Answer in natural language. Which object is closer to the camera taking this photo, artistic colourful white paper drawing scenario (highlighted by a blue box) or scenic landscape wall decor photo (highlighted by a green box)? Choose between the following options: artistic colourful white paper drawing scenario (highlighted by a blue box) or scenic landscape wall decor photo (highlighted by a green box)
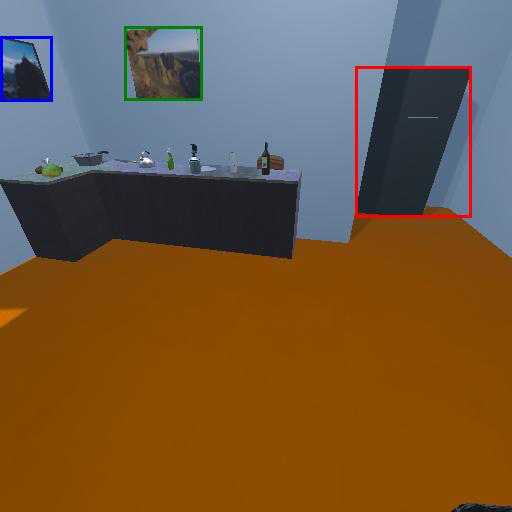
<answer>scenic landscape wall decor photo (highlighted by a green box)</answer>